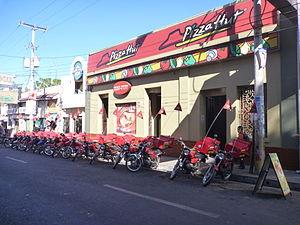
Pizza Hut, Inc. est une chaîne de restauration rapide en franchise dont le siège social est situé dans la région de Dallas au Texas. Elle est spécialisée dans les pizzas, mais ses menus comprennent également des salades, des desserts et des plats cuisinés à base de pâtes.